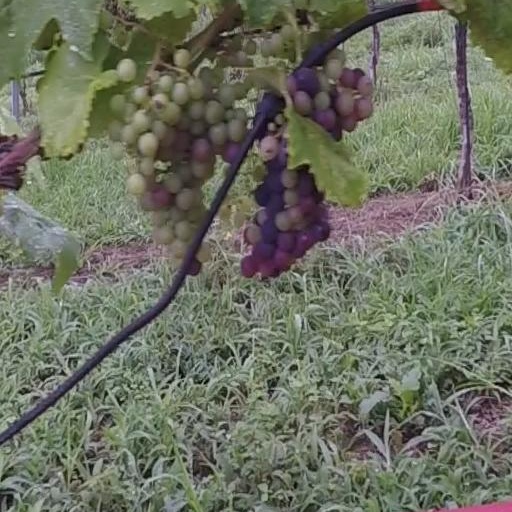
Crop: grape